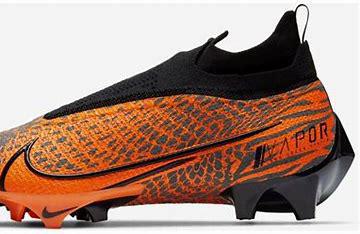
Brand: Nike
Model: Vapor Edge Pro 360 2